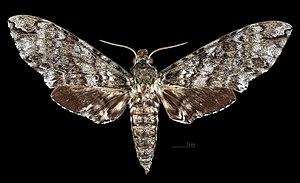
Manduca extrema est une espèce de papillons de nuit de la famille des Sphingidae, de la sous-famille des Sphinginae et de la tribu des Sphingini.